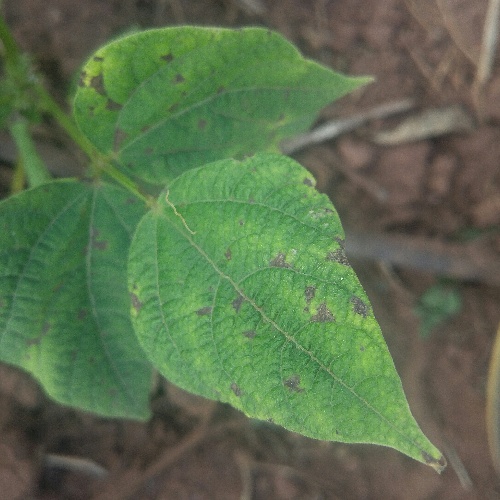
Leaf condition: angular_leaf_spot